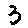
Label: 3